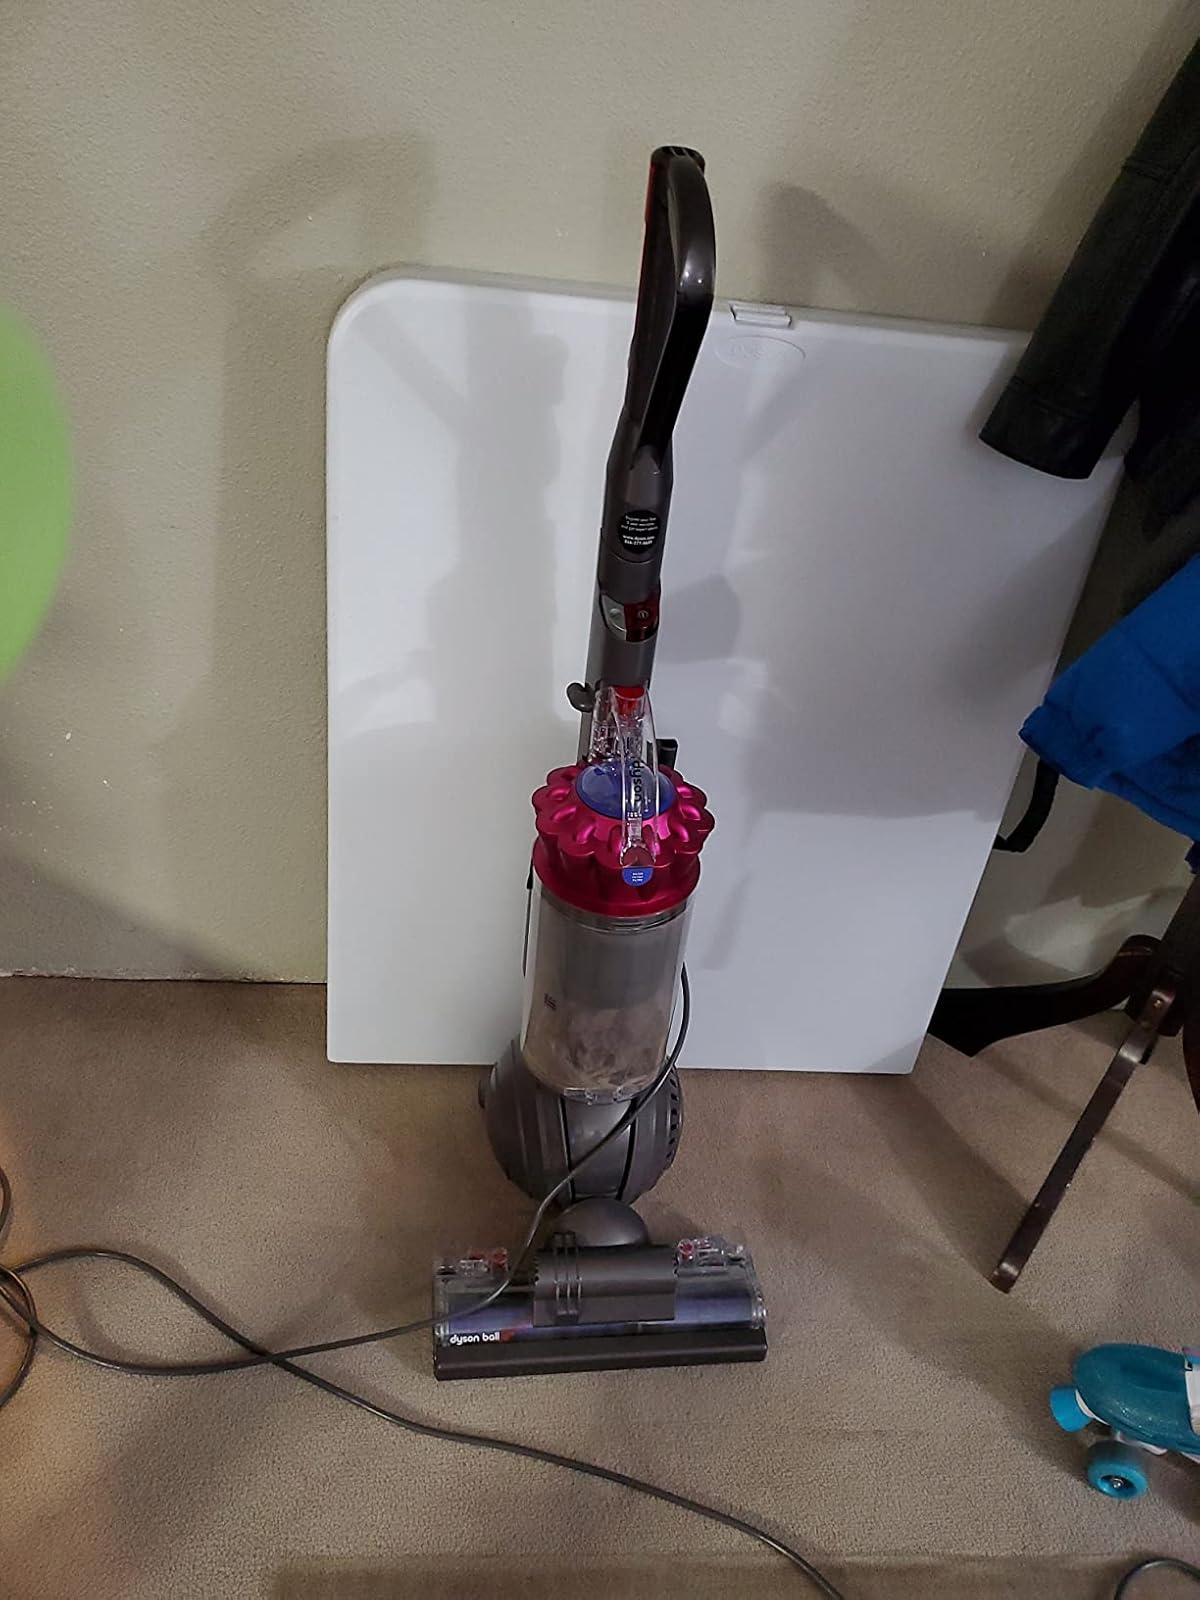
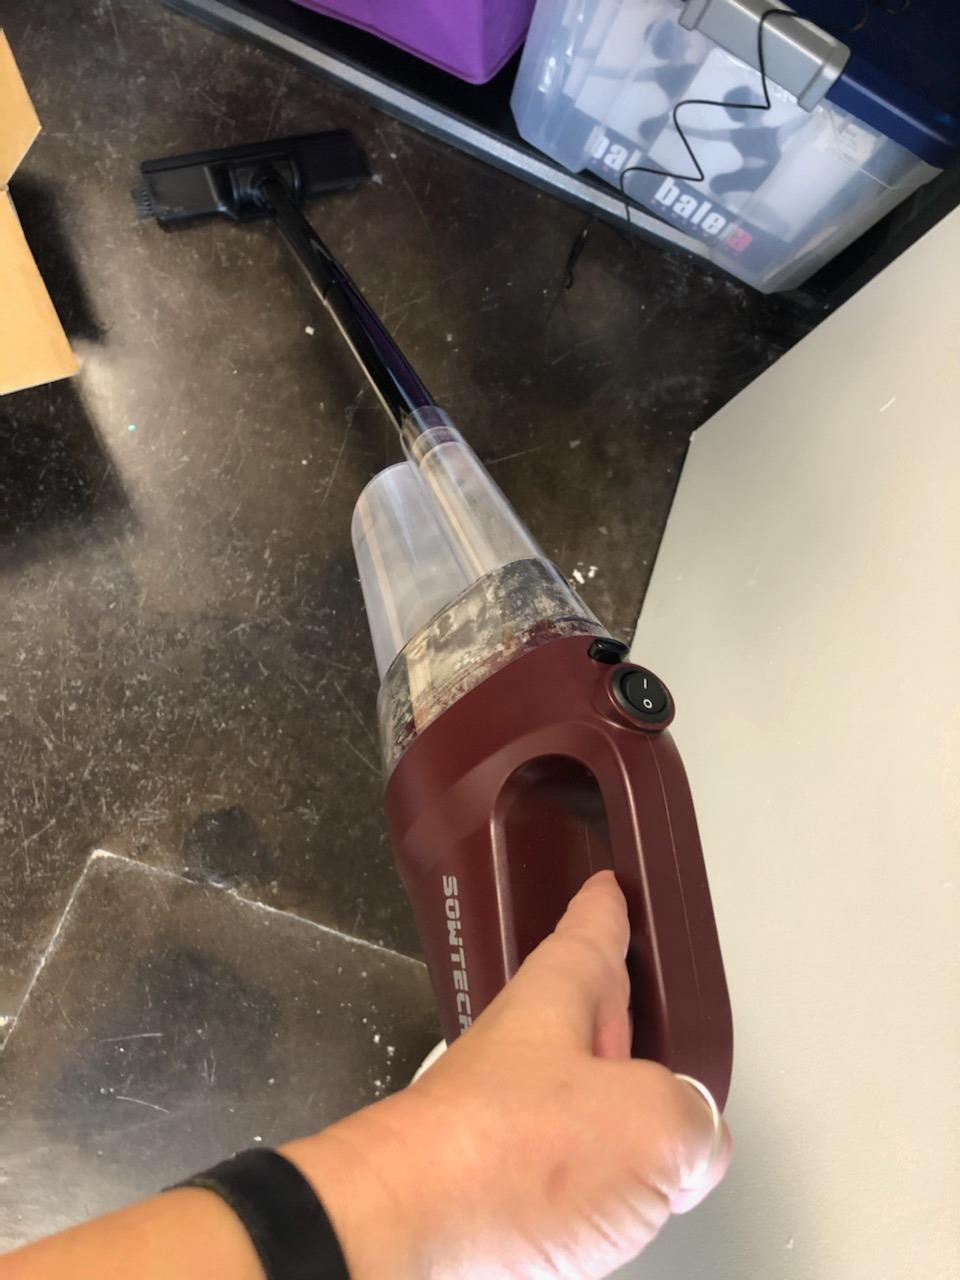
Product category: items_vacuum
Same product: no